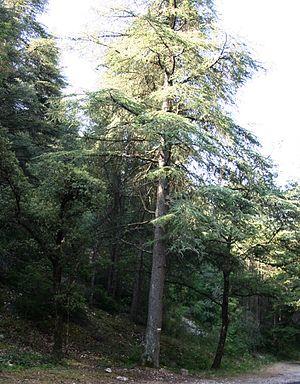
Le mont Ventoux est un sommet situé dans le département français de Vaucluse en région Provence-Alpes-Côte d'Azur. Culminant à 1 910 mètres, il fait environ 25 kilomètres de long sur un axe est-ouest pour 15 kilomètres de large sur un axe nord-sud. Surnommé le Géant de Provence ou le mont Chauve, il est le point culminant des monts de Vaucluse et le plus haut sommet de Vaucluse. Son isolement géographique le rend visible sur de grandes distances. Il constitue la frontière linguistique entre le nord et le sud-occitan.
En France, on désigne par vallée du Rhône la région située de part et d'autre du Rhône, en aval de Lyon, dans le sud-est de la France. C'est une région agricole française selon le classement de l'Insee. Elle se subdivise en plaine irriguée de la Crau, plaine maraîchère du Comtat Venaissin, coteaux viticoles produisant des vins AOC de renommée mondiale sur les rives droite et gauche du fleuve, polyculture de la Drôme provençale, grandes cultures de la plaine valentinoise, vergers de l’Isère, prairies des vallées de la Galaure et de l’Herbasse.